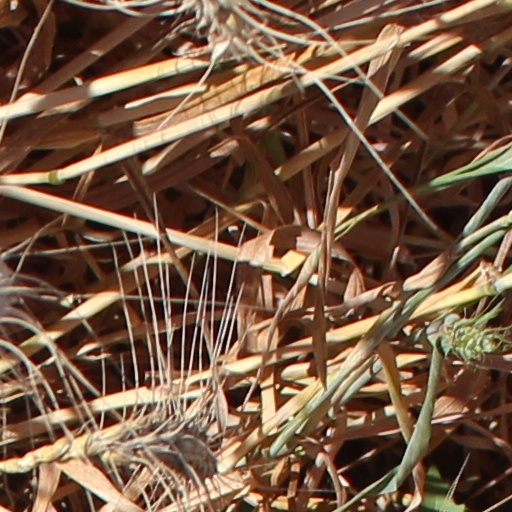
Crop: wheat